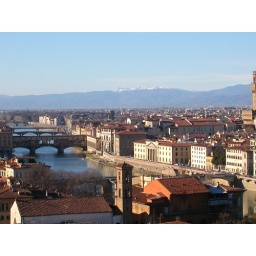
Ponte Vecchio (the old bridge on the left) with the snow-capped mountains in the background